Dagestan Nature Reserve

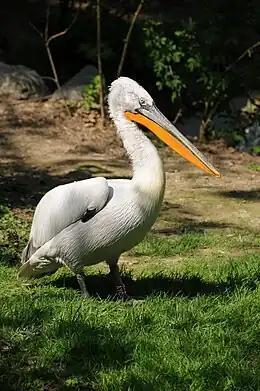
Dalmatian pelican (vulnerable species)

The main focus of the reserve is the birdlife, particularly waterfowl. The boundaries of the main reserve area of the Kuma Delta includes three "Important Bird and Biodiversity Areas" (IBAs) as defined by Birdlife International: "Nizhnekumiskiye floodplains (along the mouth of the Kuma in an area that is about half desert and half riverine grasslands), "Kizlar Bay" (which is about 90% marine, and 10% humid grassland), and "Tyuleni Island" (which is itself mostly wetlands, mudflats, and shingle/stony beach).